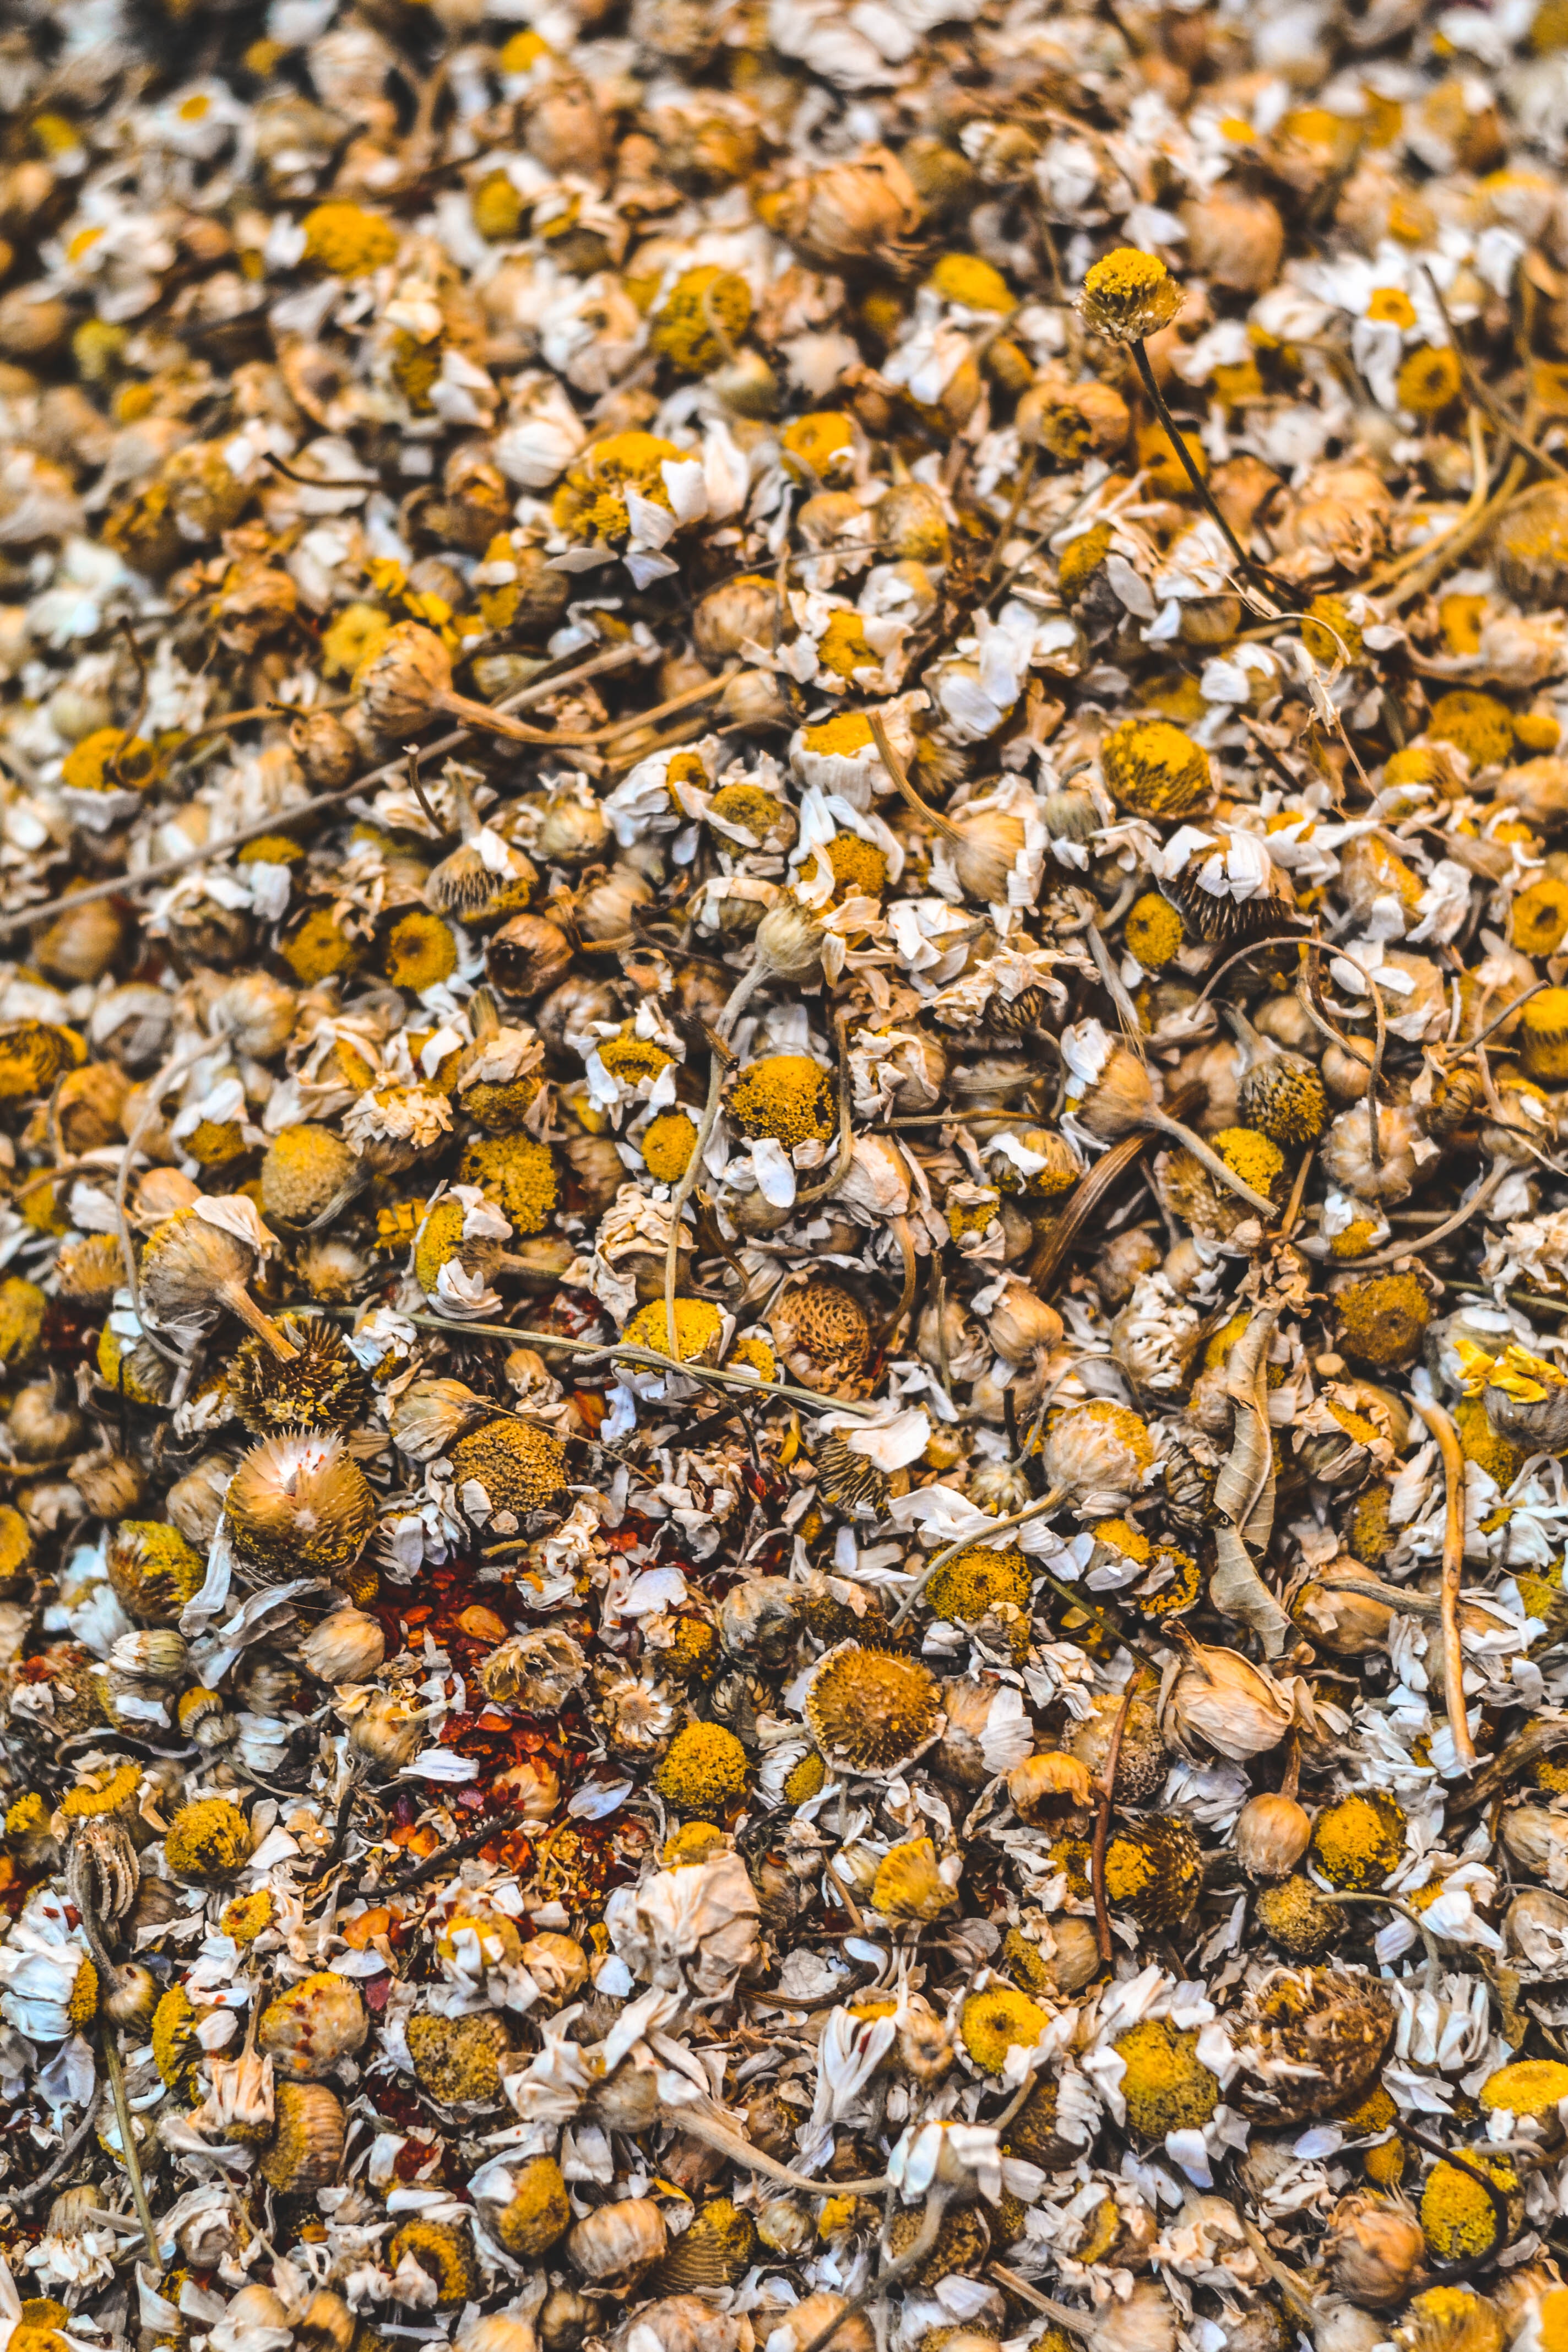
yellow, gravel, plant, autumn, camomile, rock, mixture, chamomile, pebble, flower